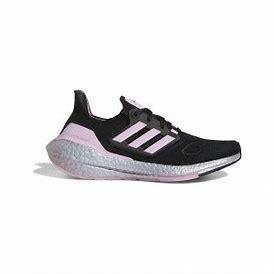
Brand: Adidas
Model: Ultraboost 22 Lauf